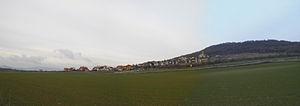
Argomaniz est une commune ou une contrée appartenant à la municipalité de Elburgo dans la province d'Alava, située dans la Communauté autonome basque en Espagne.